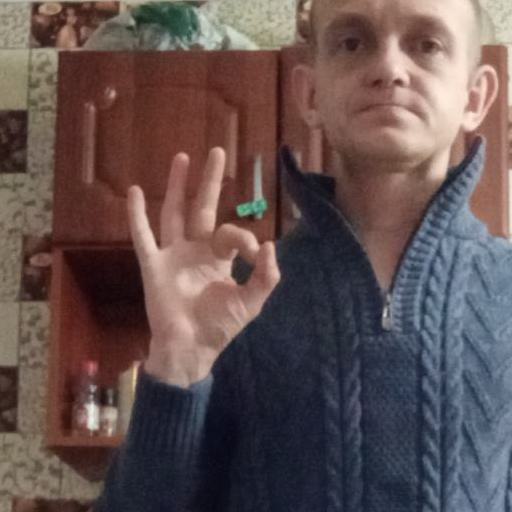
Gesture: ok